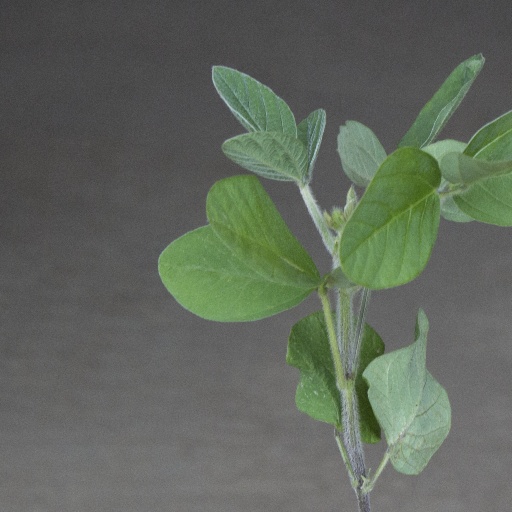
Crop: soybean